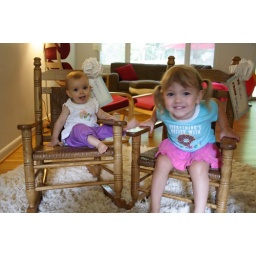
The girls in their new chairs grandma &amp;amp; grandpa brought them.